African Institution

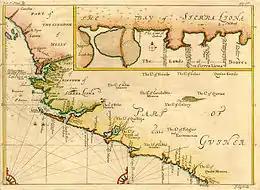
1732 map of Sierra Leone and the coast of Guinea

The Institution took action in negotiating with Said bin Sultan, Sultan of Muscat and Oman to reduce the prevalence of slavery in his possessions, which included Zanzibar. This was in 1820, some five years after the East India Company had become involved with the Sultan, through the Governor of Bombay, Sir Evan Nepean. In 1821, Ralph Darling, who was Governor of Mauritius, also took steps against the slave trade.